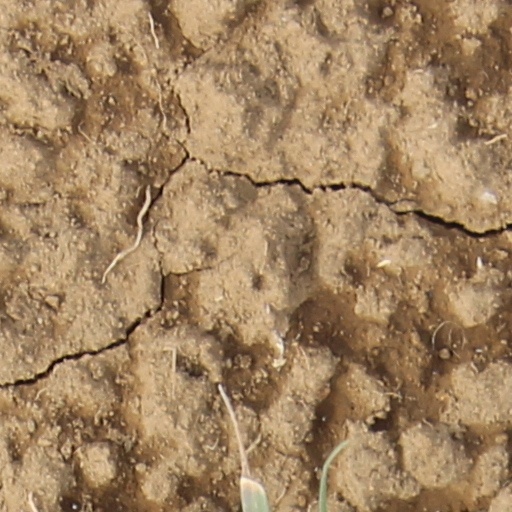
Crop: wheat